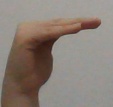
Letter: haa